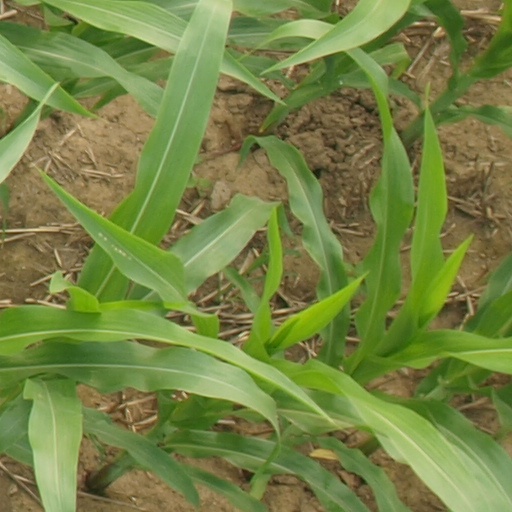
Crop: maize; corn